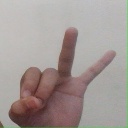
अक्षर: ण